Mikulovská wine

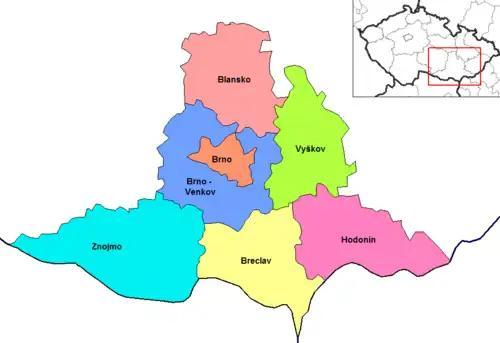
Map showing the geopolitical districts of southern Moravia including Breclav (yellow) and Brno-venkov (darker blue) that encapsulate the Mikulovská wine region.

Mikulovská is located within the Breclav and Brno-venkov geopolitical districts of the South Moravian Region. Here the tail of the Western Carpathian Mountains extends through Mikulovská and forms the Mikulov Highlands which are composed of the Pálava Hills and the Milovická Hills. The Pálava Hills are formed of Jurassic limestone that can be seen as steep cliffs in some areas. Devín Hill is the highest peak at 549 metres (1,801 ft). The rolling Milovická Hills, located east of Mikulov, are composed of Mesozoic limestone and Cenozoic deposits of flysch argillites and sandstones. Calcareous loess from the last ice age has been preserved in many places. The system of hills forms a unique UNESCO biosphere reservation, home to several rare protected plant and animal species. Surrounding the Mikulov Highlands and to the northwest are Cenozoic deposits of calcareous clays, sands, and gravel.